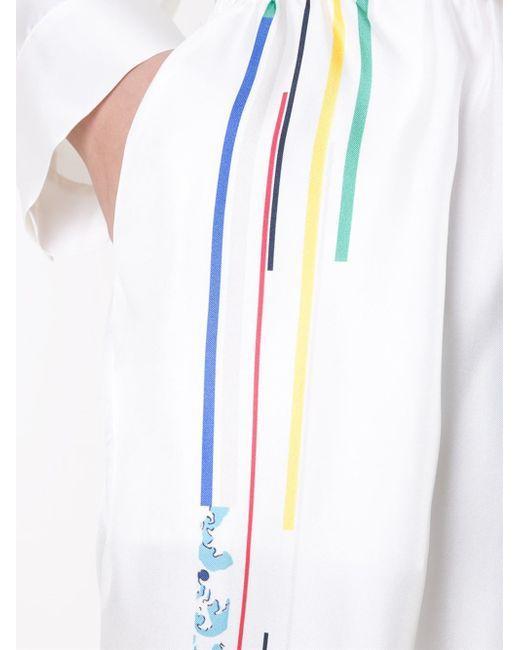
weiße Joggerhose mit seitlichem Aufdruck